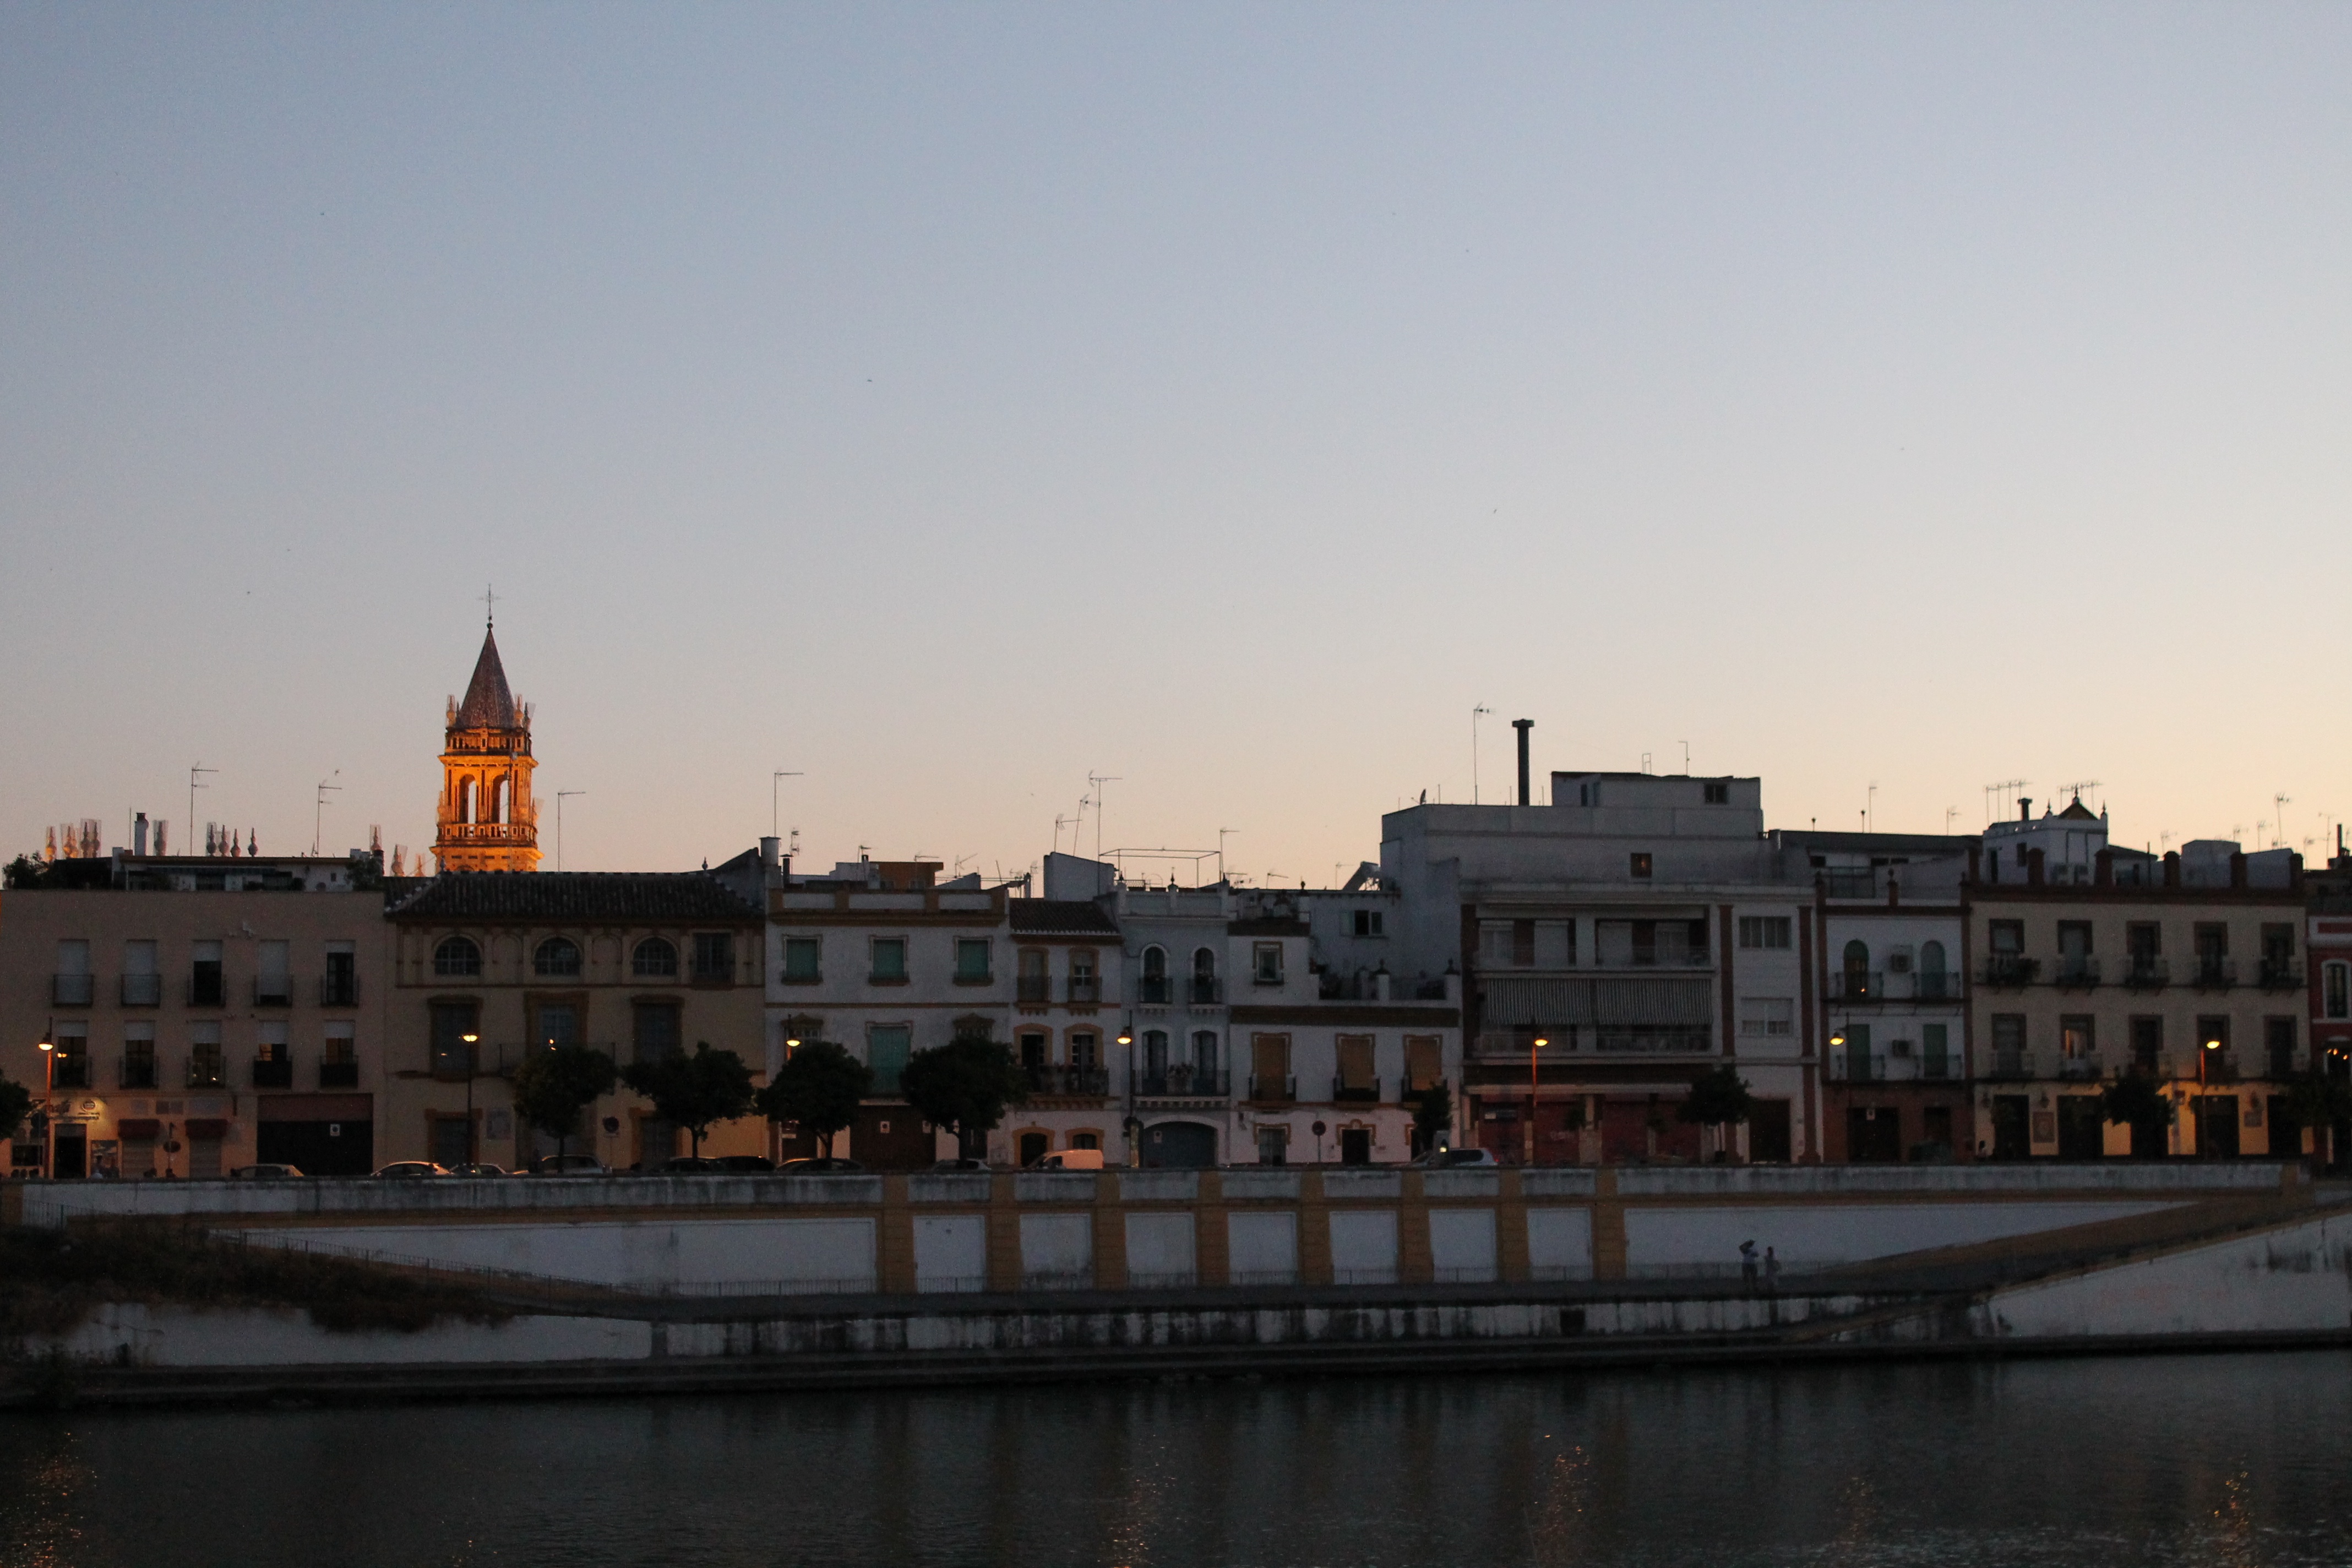
sunset, skyline, morning, town, city, river, cityscape, downtown, dusk, evening, reflection, tourism, waterway, urban area, human settlement